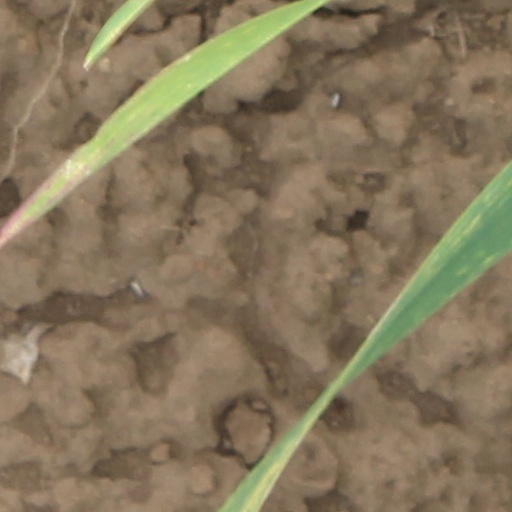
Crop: wheat